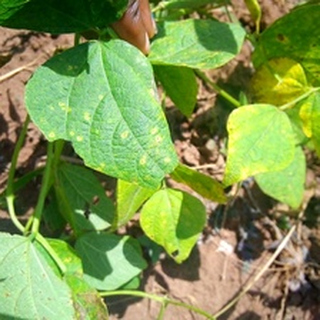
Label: bean_rust